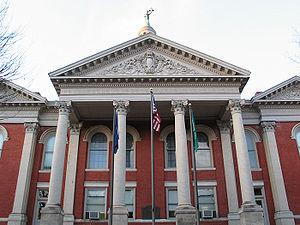
Le comté d'Augusta est un comté de Virginie, aux États-Unis, fondé en 1738 par division du comté d'Orange. Situé dans la Vallée de Shenandoah à l'ouest du Commonweatlh de la Virginie, il est le deuxième plus grand comté de l'État en superficie avec 2 515 km². À l'origine, il était encore plus grand, mais des parties ont été distraites pour former d'autres comtés. Ses frontières actuelles ont été définitivement établies en 1790. Il a été nommé en l'honneur d'Augusta de Saxe-Gotha-Altenbourg, princesse de Galles au moment de la fondation.